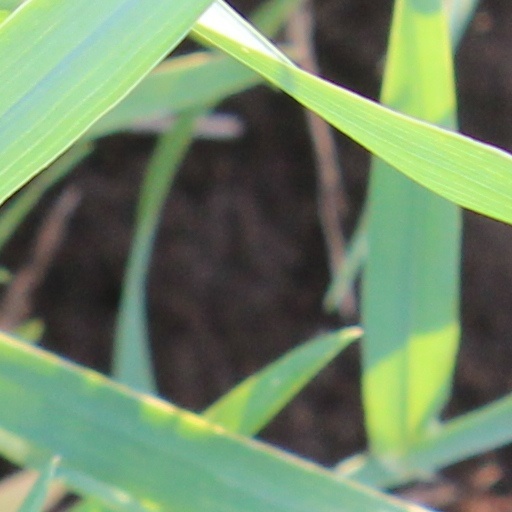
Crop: wheat